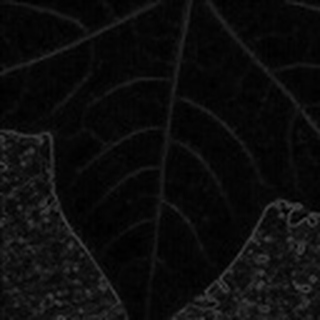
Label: healthy_cotton